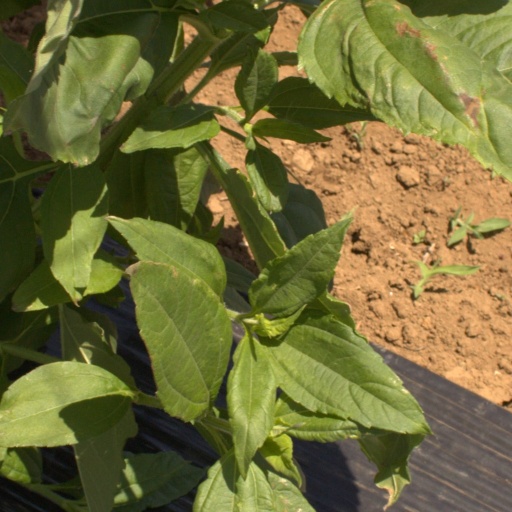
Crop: Jerusalem artichoke